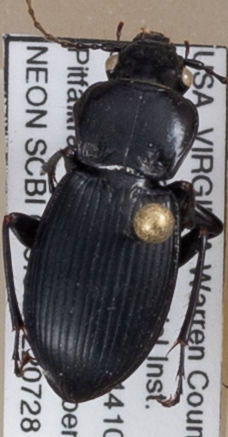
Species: Cyclotrachelus sigillatus
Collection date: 2022-07-28
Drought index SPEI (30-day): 0.916
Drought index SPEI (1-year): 0.846
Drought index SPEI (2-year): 0.782